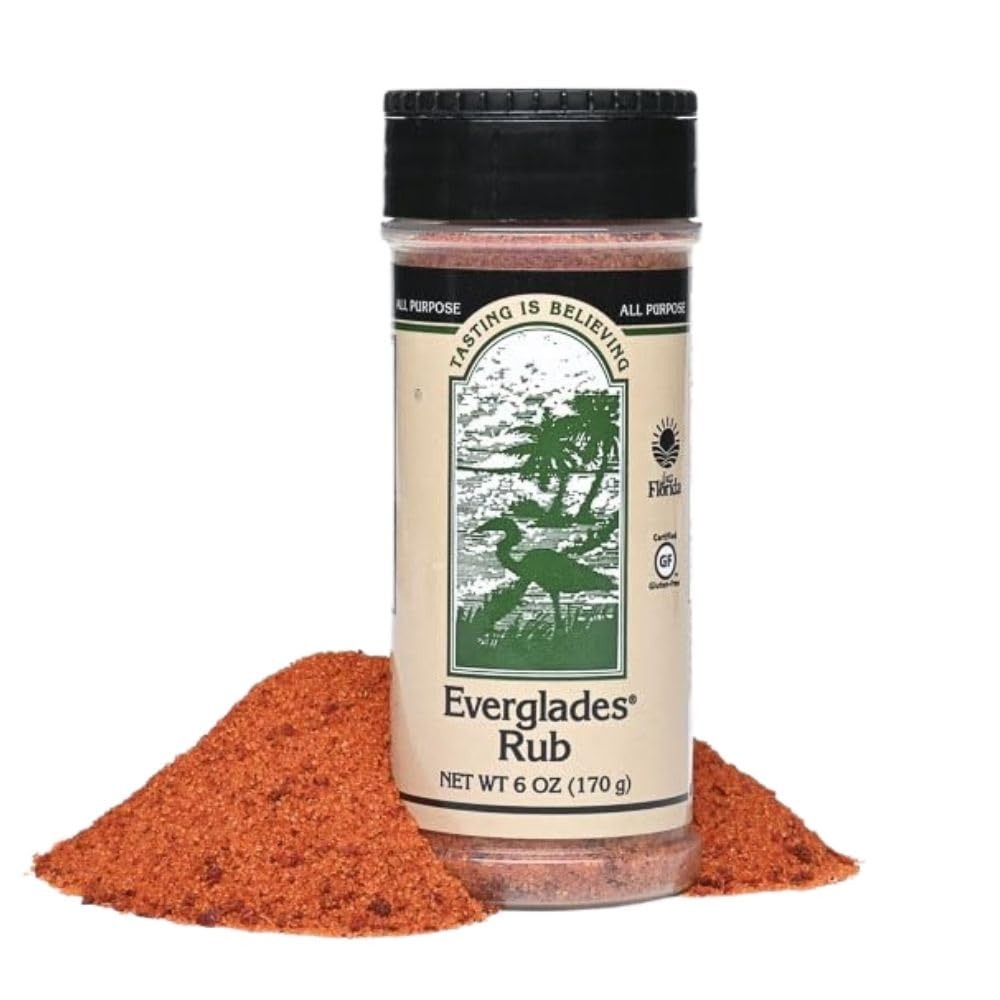
Item Name: Everglades Rub Seasoning - Sweet & Spicy Blend for Pork, Beef, Poultry & Wild Game - Dry Marinade for Smoking, Slow Cooking & Grilling - Made in the USA 6 oz
Bullet Point 1: Sweet & Spicy Southern Blend: Everglades Rub Seasoning combines a unique mix of sugar, southern spices, a hint of salt, and a touch of heat for that perfect balance of flavor.
Bullet Point 2: Versatile Dry Marinade: Ideal for pork, beef, poultry, and wild game. Use it as a dry rub before smoking, slow cooking, or indirect grilling for mouth-watering results.
Bullet Point 3: Award-Winning BBQ Secret: A favorite among Championship BBQ cooks—bring competition-level flavor to your backyard and impress family and friends with every bite.
Bullet Point 4: Easy to Use: Simply apply liberally to your meat of choice, let it rest, and start smoking or grilling. Suitable for beginners and pitmasters alike!
Bullet Point 5: Crafted by Everglades Foods, Inc.: Trusted for delivering authentic southern flavors, Everglades Foods, Inc. ensures high-quality ingredients in every bottle. Made In The USA
Value: 6.0
Unit: Ounce

Price: 9.99